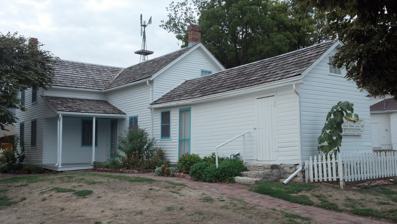
Building: John Sautter Farmhouse
Country: United States of America
Year built: 1866
United States historic place Sautter, John, Farmhouse U.S. National Register of Historic Places The farm house in 2012 Show map of Nebraska Show map of the United States Location 220 North Jefferson Street, Papillion, Nebraska Coordinates 41°09′28″N 96°02′29″W / 41.15778°N 96.04139°W / 41.15778; -96.04139 ( Sautter, John, Farmhouse ) Area less than one acre Built 1866 Built by John Sautter Sr. NRHP reference No. 80002463 Added to NRHP September 30, 1980 The John Sautter Farmhouse is a historic one-and-a-half-story farm house in Papillion, Nebraska . It was built in 1866 for John Sautter Sr., his wife Anna Elisabeth Lehner, and their three sons. The Sautters were immigrants from Ostdorf , Balingen , Württemberg , Germany. After John Sr. died in 1905 and his wife died in 1914, their son John Jr. lived on the farm until 1943. The house was acquired by the Papillion Area Historical Society in 1979 and relocated from North Papillion to its current location. It has been listed on the National Register of Historic Places since September 30, 1980. References Wikimedia Commons has media related to John Sautter farmhouse (Sarpy County, Nebraska) .